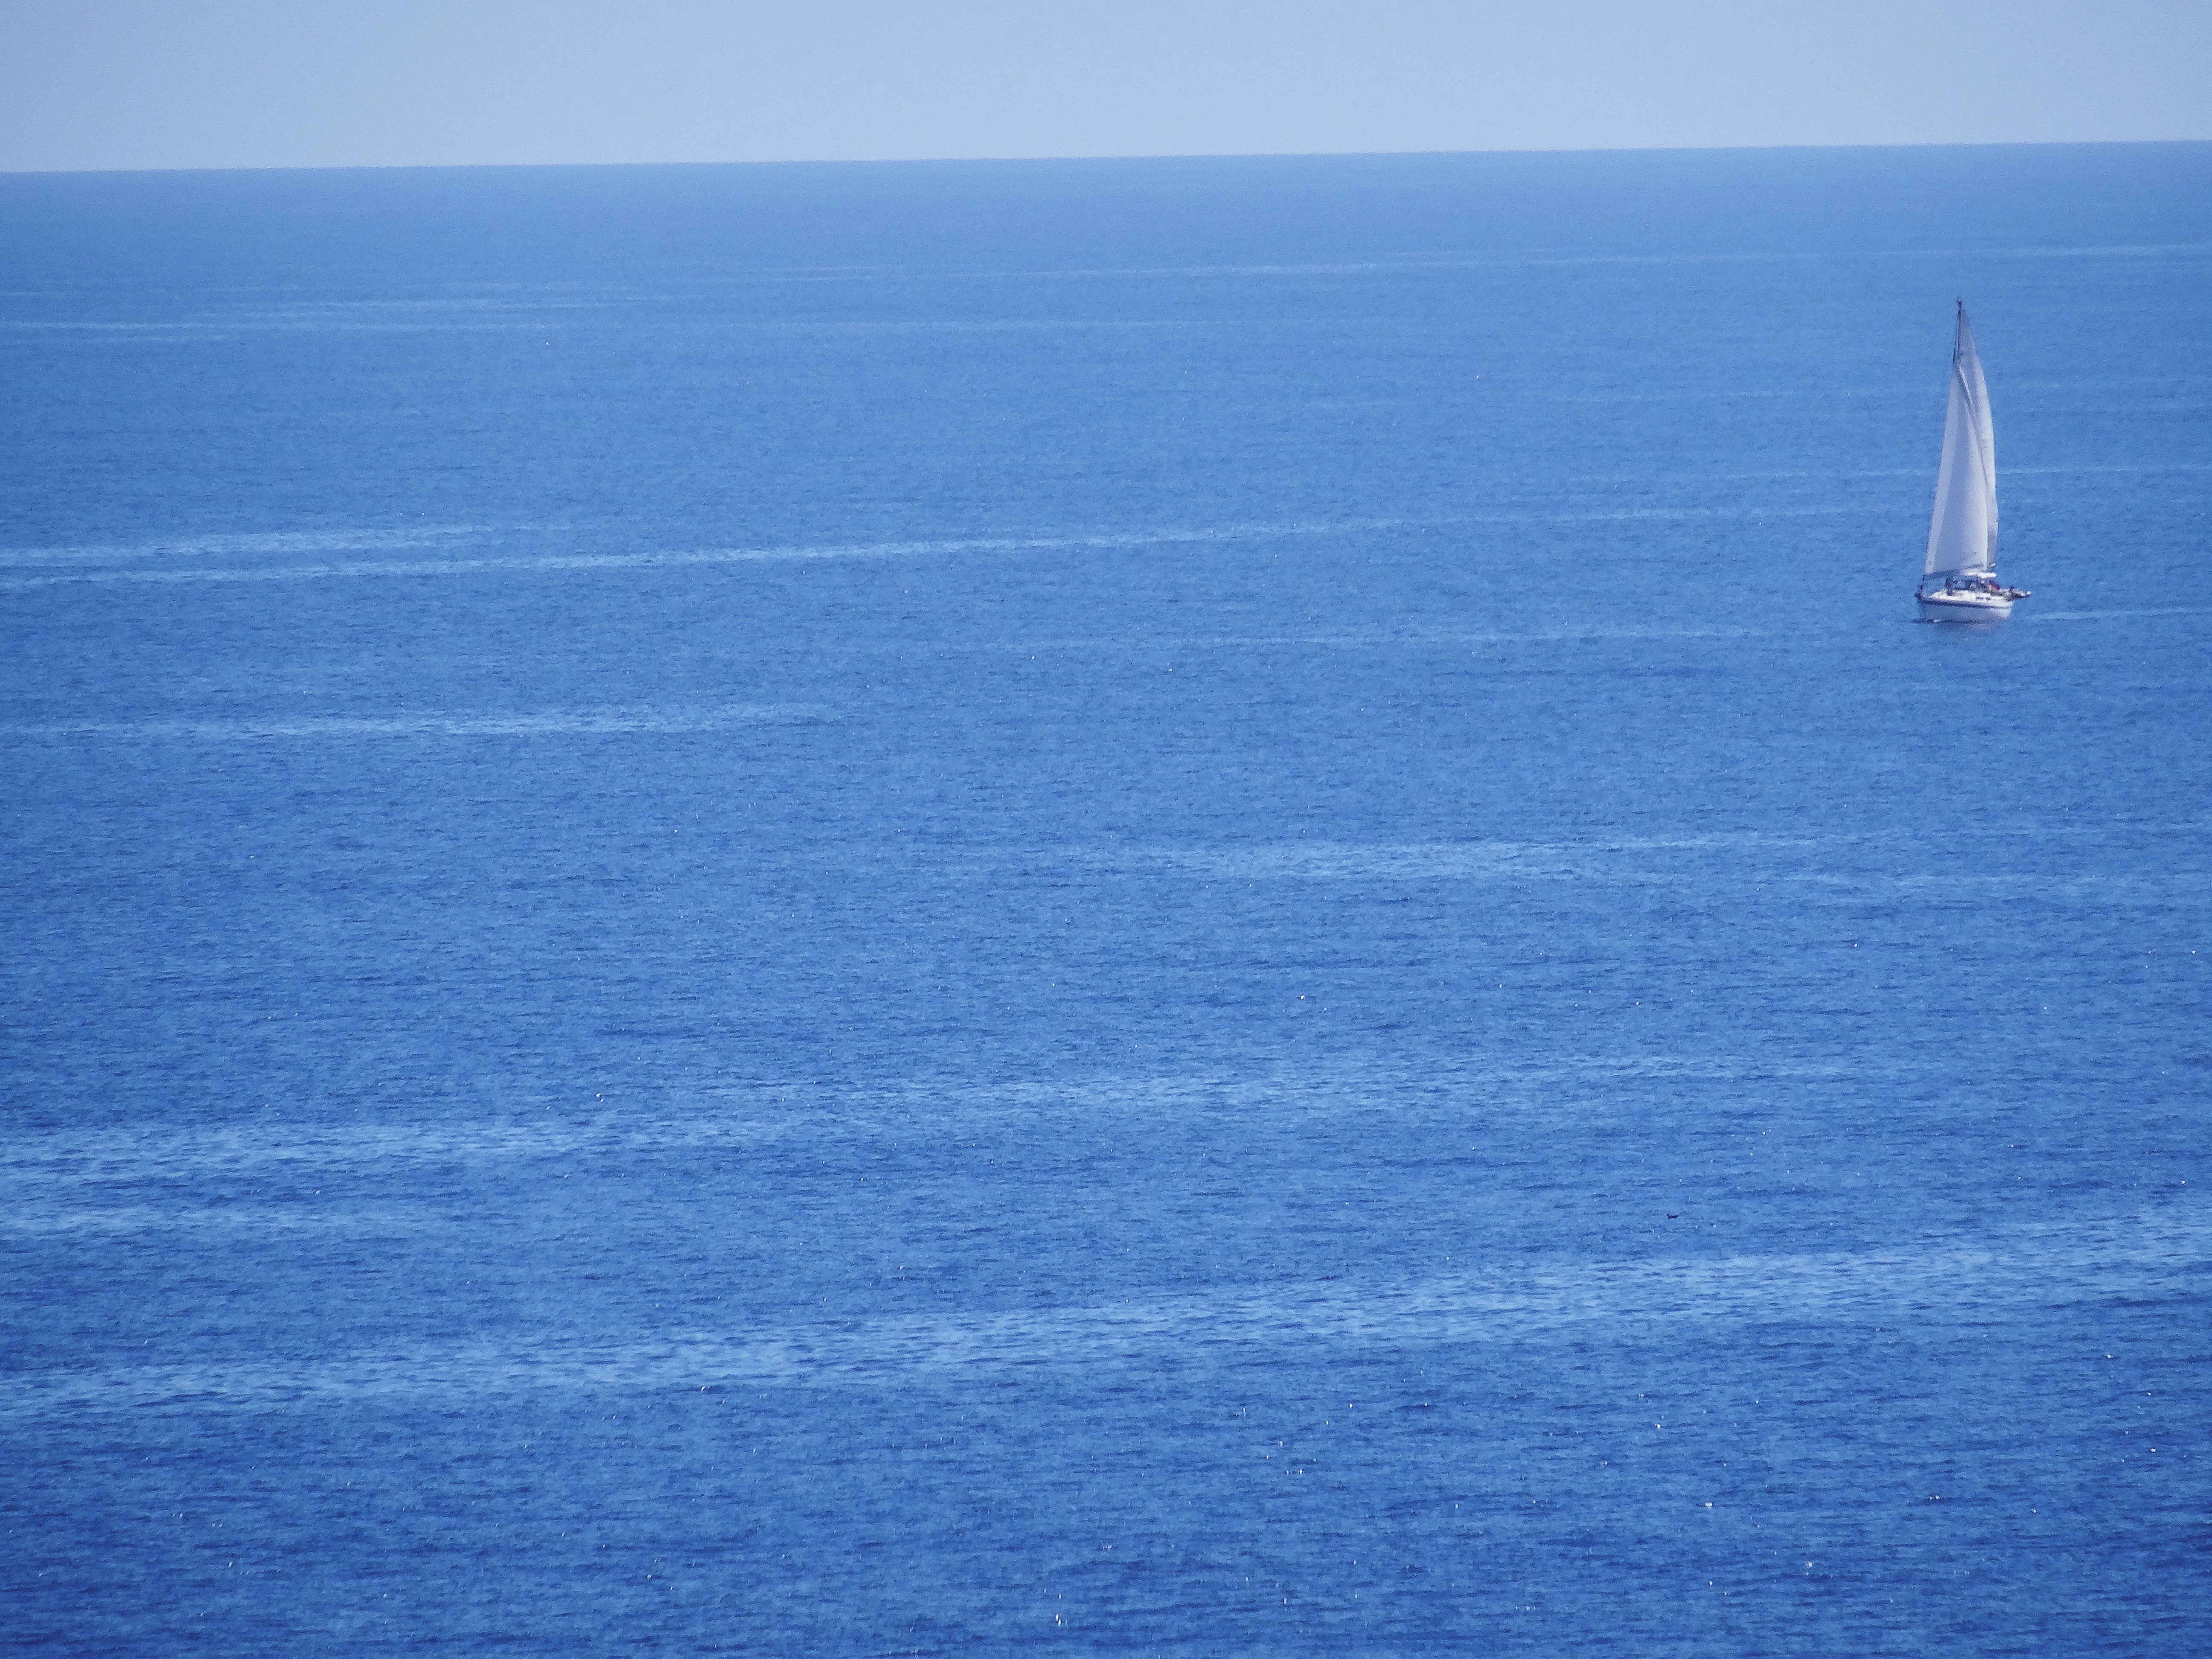
sea, coast, ocean, horizon, boat, shore, wave, wind, vehicle, bay, blue, sail, cape, wind wave